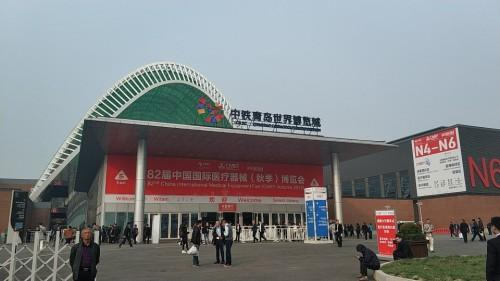
地标名称：世博城国际展览中心
所在城市：青岛市·黄岛区